Redemption (Fast novel)

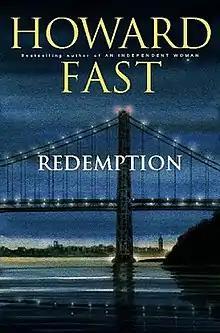
Book cover for the hardcover first edition of the novel

Redemption is a 1999 novel written by American writer Howard Fast, who wrote the novel "Spartacus" in the 1950s. "Redemption" is both a romance, a legal drama, and Fast's first suspense novel, depicting Ike Goldman, an old professor emeritus falling in love with a woman named Elizabeth, who is later accused of her ex-husband's murder. The novel is published by Harcourt Brace & Company.